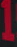
Number: 1